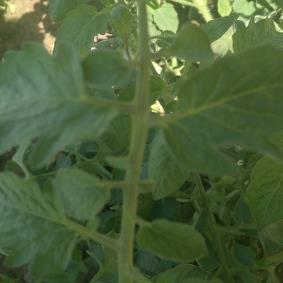
Crop: Tomato
Condition: healthy-leaf